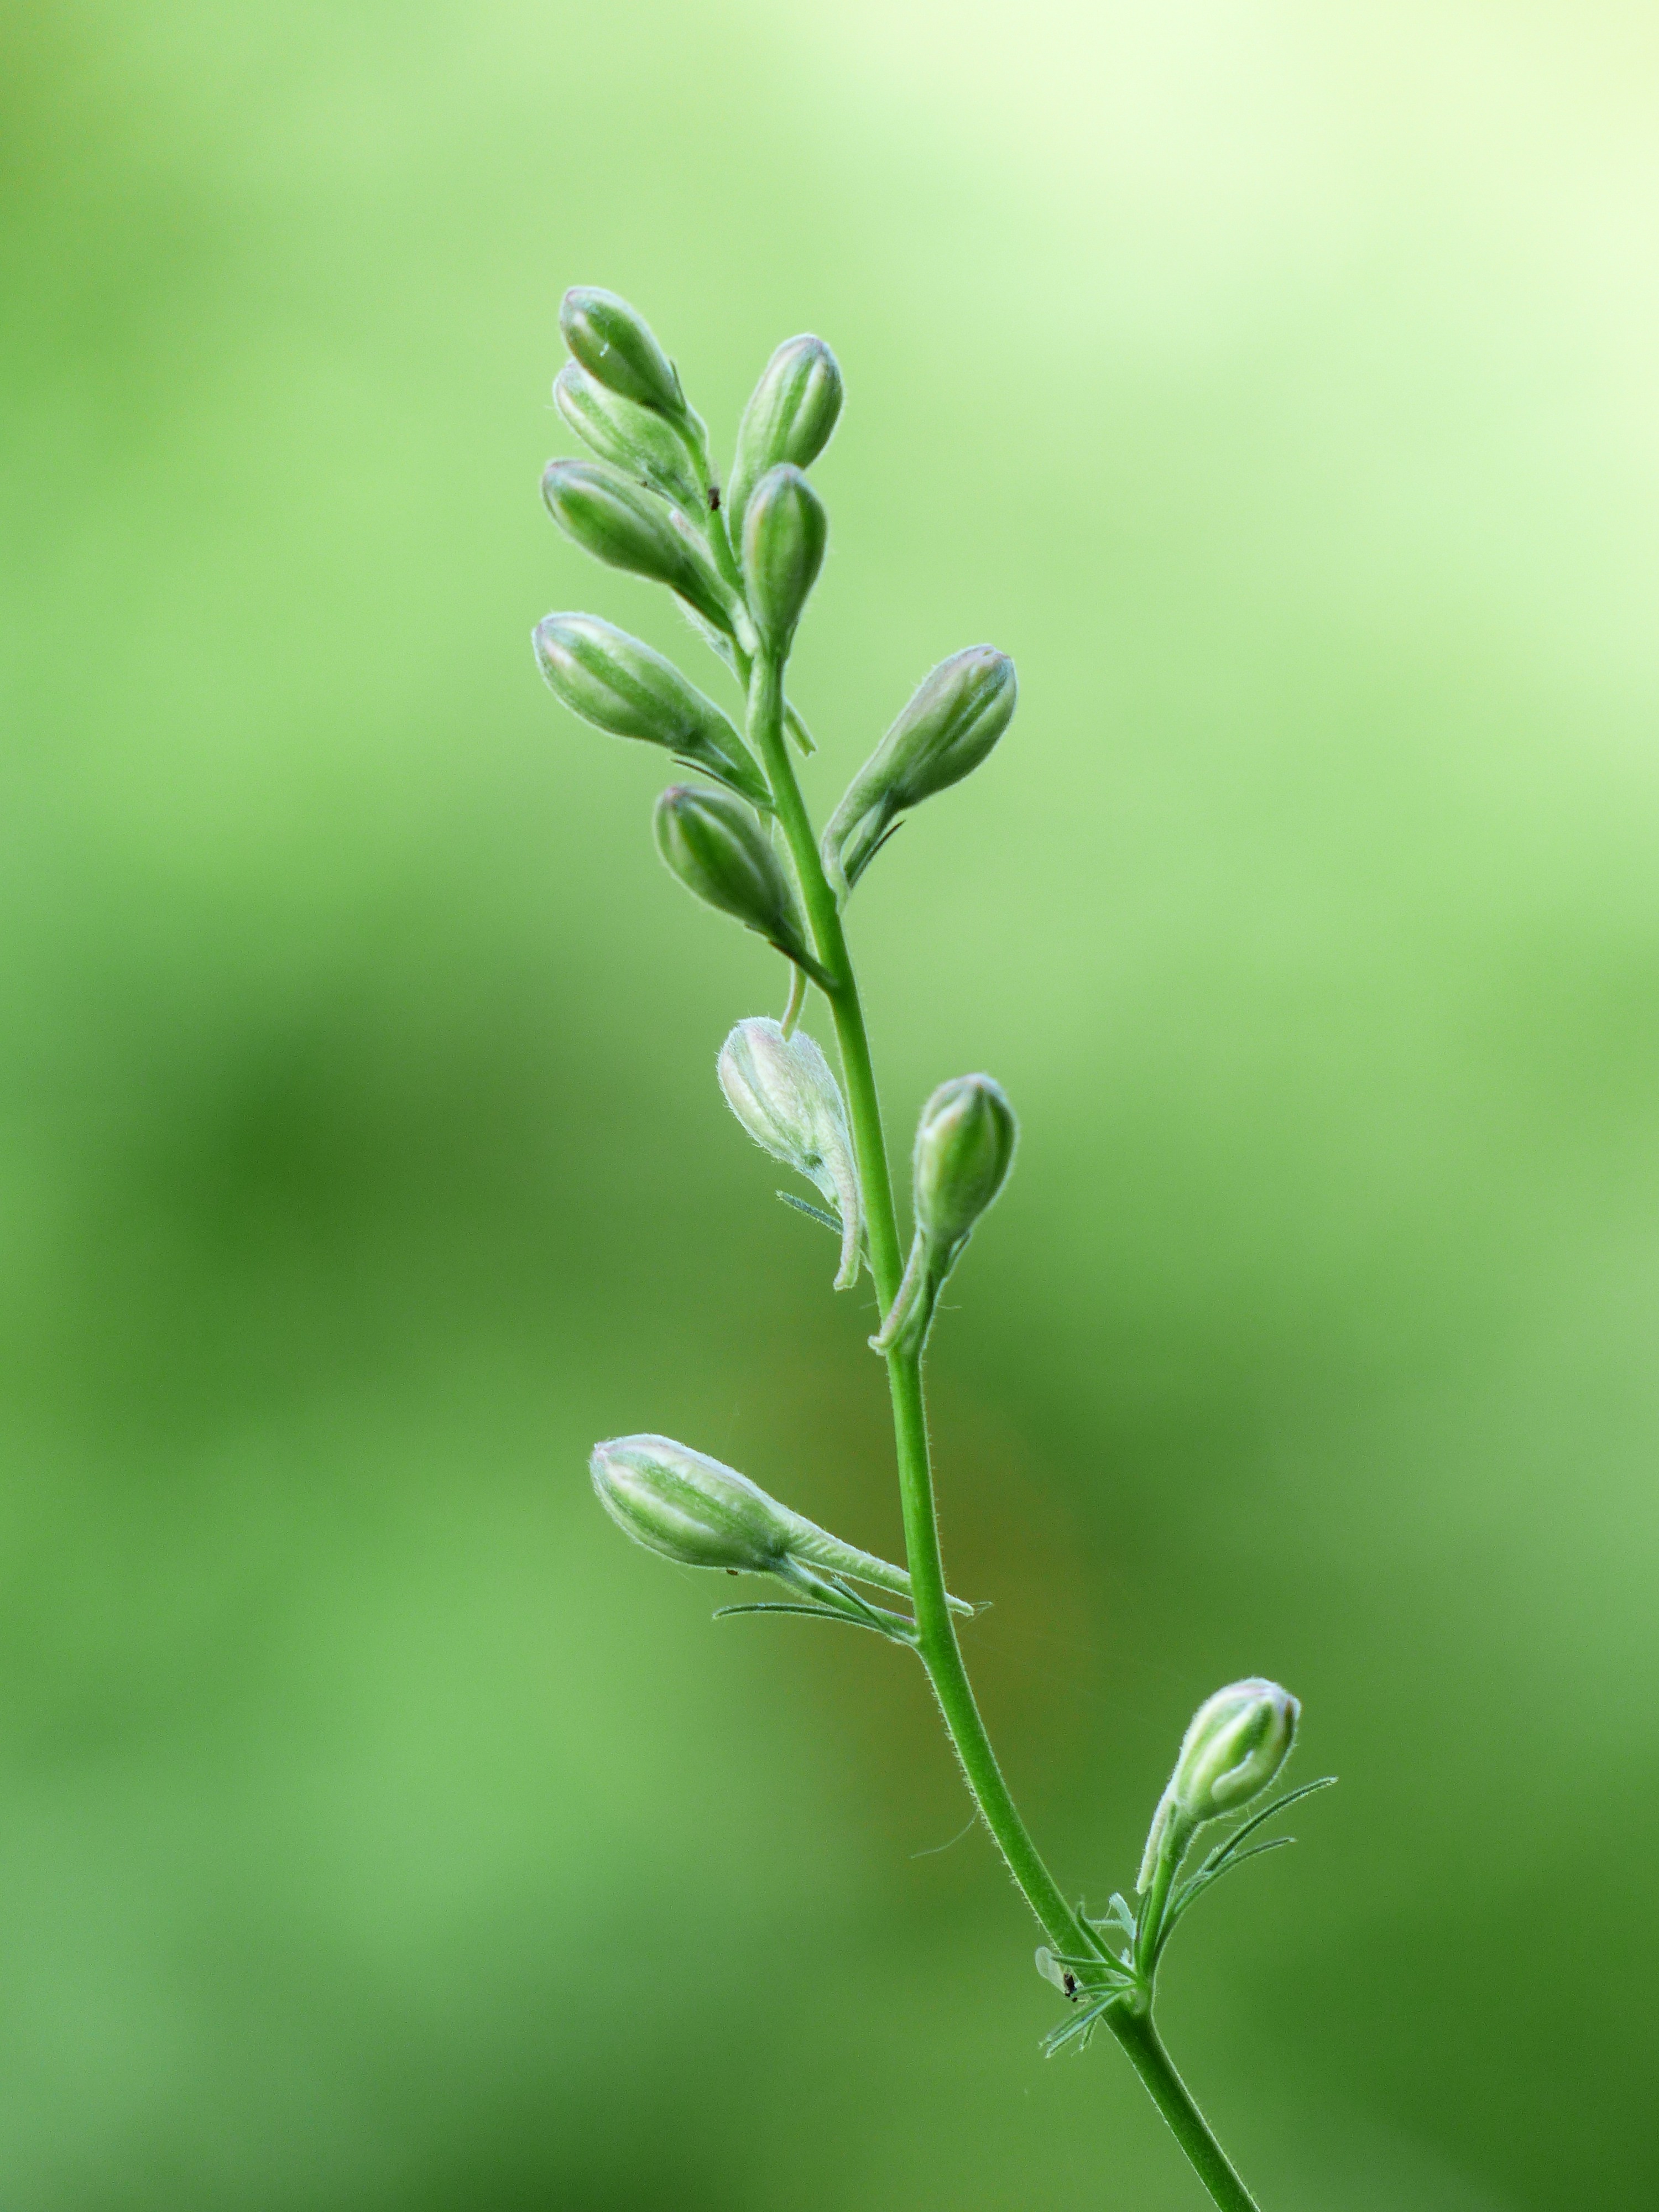
grass, branch, plant, leaf, flower, green, herb, botany, flora, wildflower, stalk, close up, bud, macro photography, ornamental plant, flowering plant, delphinium, hahnenfu gew chs, ranunculaceae, larkspur, annual plant, garden larkspur, hyacinth large, grass family, plant stem, land plant, garden feldrittersporn, consolida ajacis, consolida, flower capsules